Neville Chamberlain

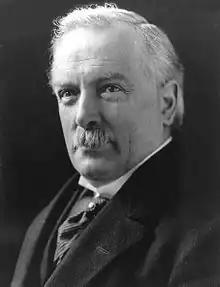
David Lloyd George, prime minister 1916–22, whose contempt for Chamberlain was reciprocated

There was tremendous tension in the final days before Hitler's speech on the last day of the Rally, as Britain, France, and Czechoslovakia all partially mobilised their troops. Thousands gathered outside 10 Downing Street on the night of the speech. At last Hitler addressed his wildly enthusiastic followers: